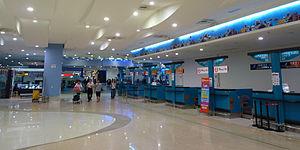
Les aéroports les plus fréquentés de Malaisie sont mesurés à partir des données présentées par la « Malaysia Airports Holdings Berhad ». Les statistiques de l'Aéroport international de Senai proviennent du Ministère des Transports de Malaisie.
L’aéroport international de Penang, avant appelé Aéroport international de Bayan Lepas, est situé à Bayan Lepas, au sud de l'île de Penang, État de Penang en Malaisie. Il se trouve à 14 kilomètres de la ville de George Town, la capitale de l'état de Penang. C'est un des plus vieux aéroport du pays: il existe depuis 1935, quand Penang était encore un établissement des détroits.